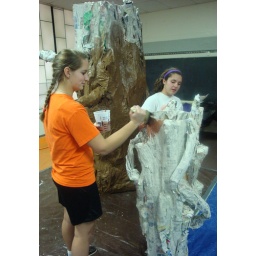
A brown tree is in the background while a shorter silver tree is getting paint in front.